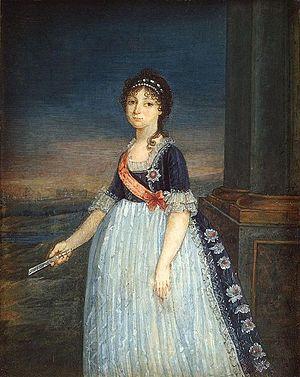
Julienne de Saxe-Cobourg-Saalfeld, en allemand : Juliane von Sachsen-Coburg-Saalfeld, grande-duchesse Anna Fiodorovna, en russe : Анна Фёдоровна, née le 23 septembre 1781 à Cobourg, décédée le 15 août 1860 à Elfenau près de Berne.